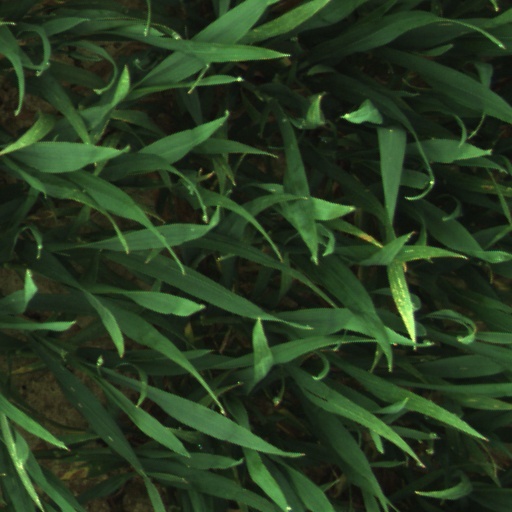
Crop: wheat